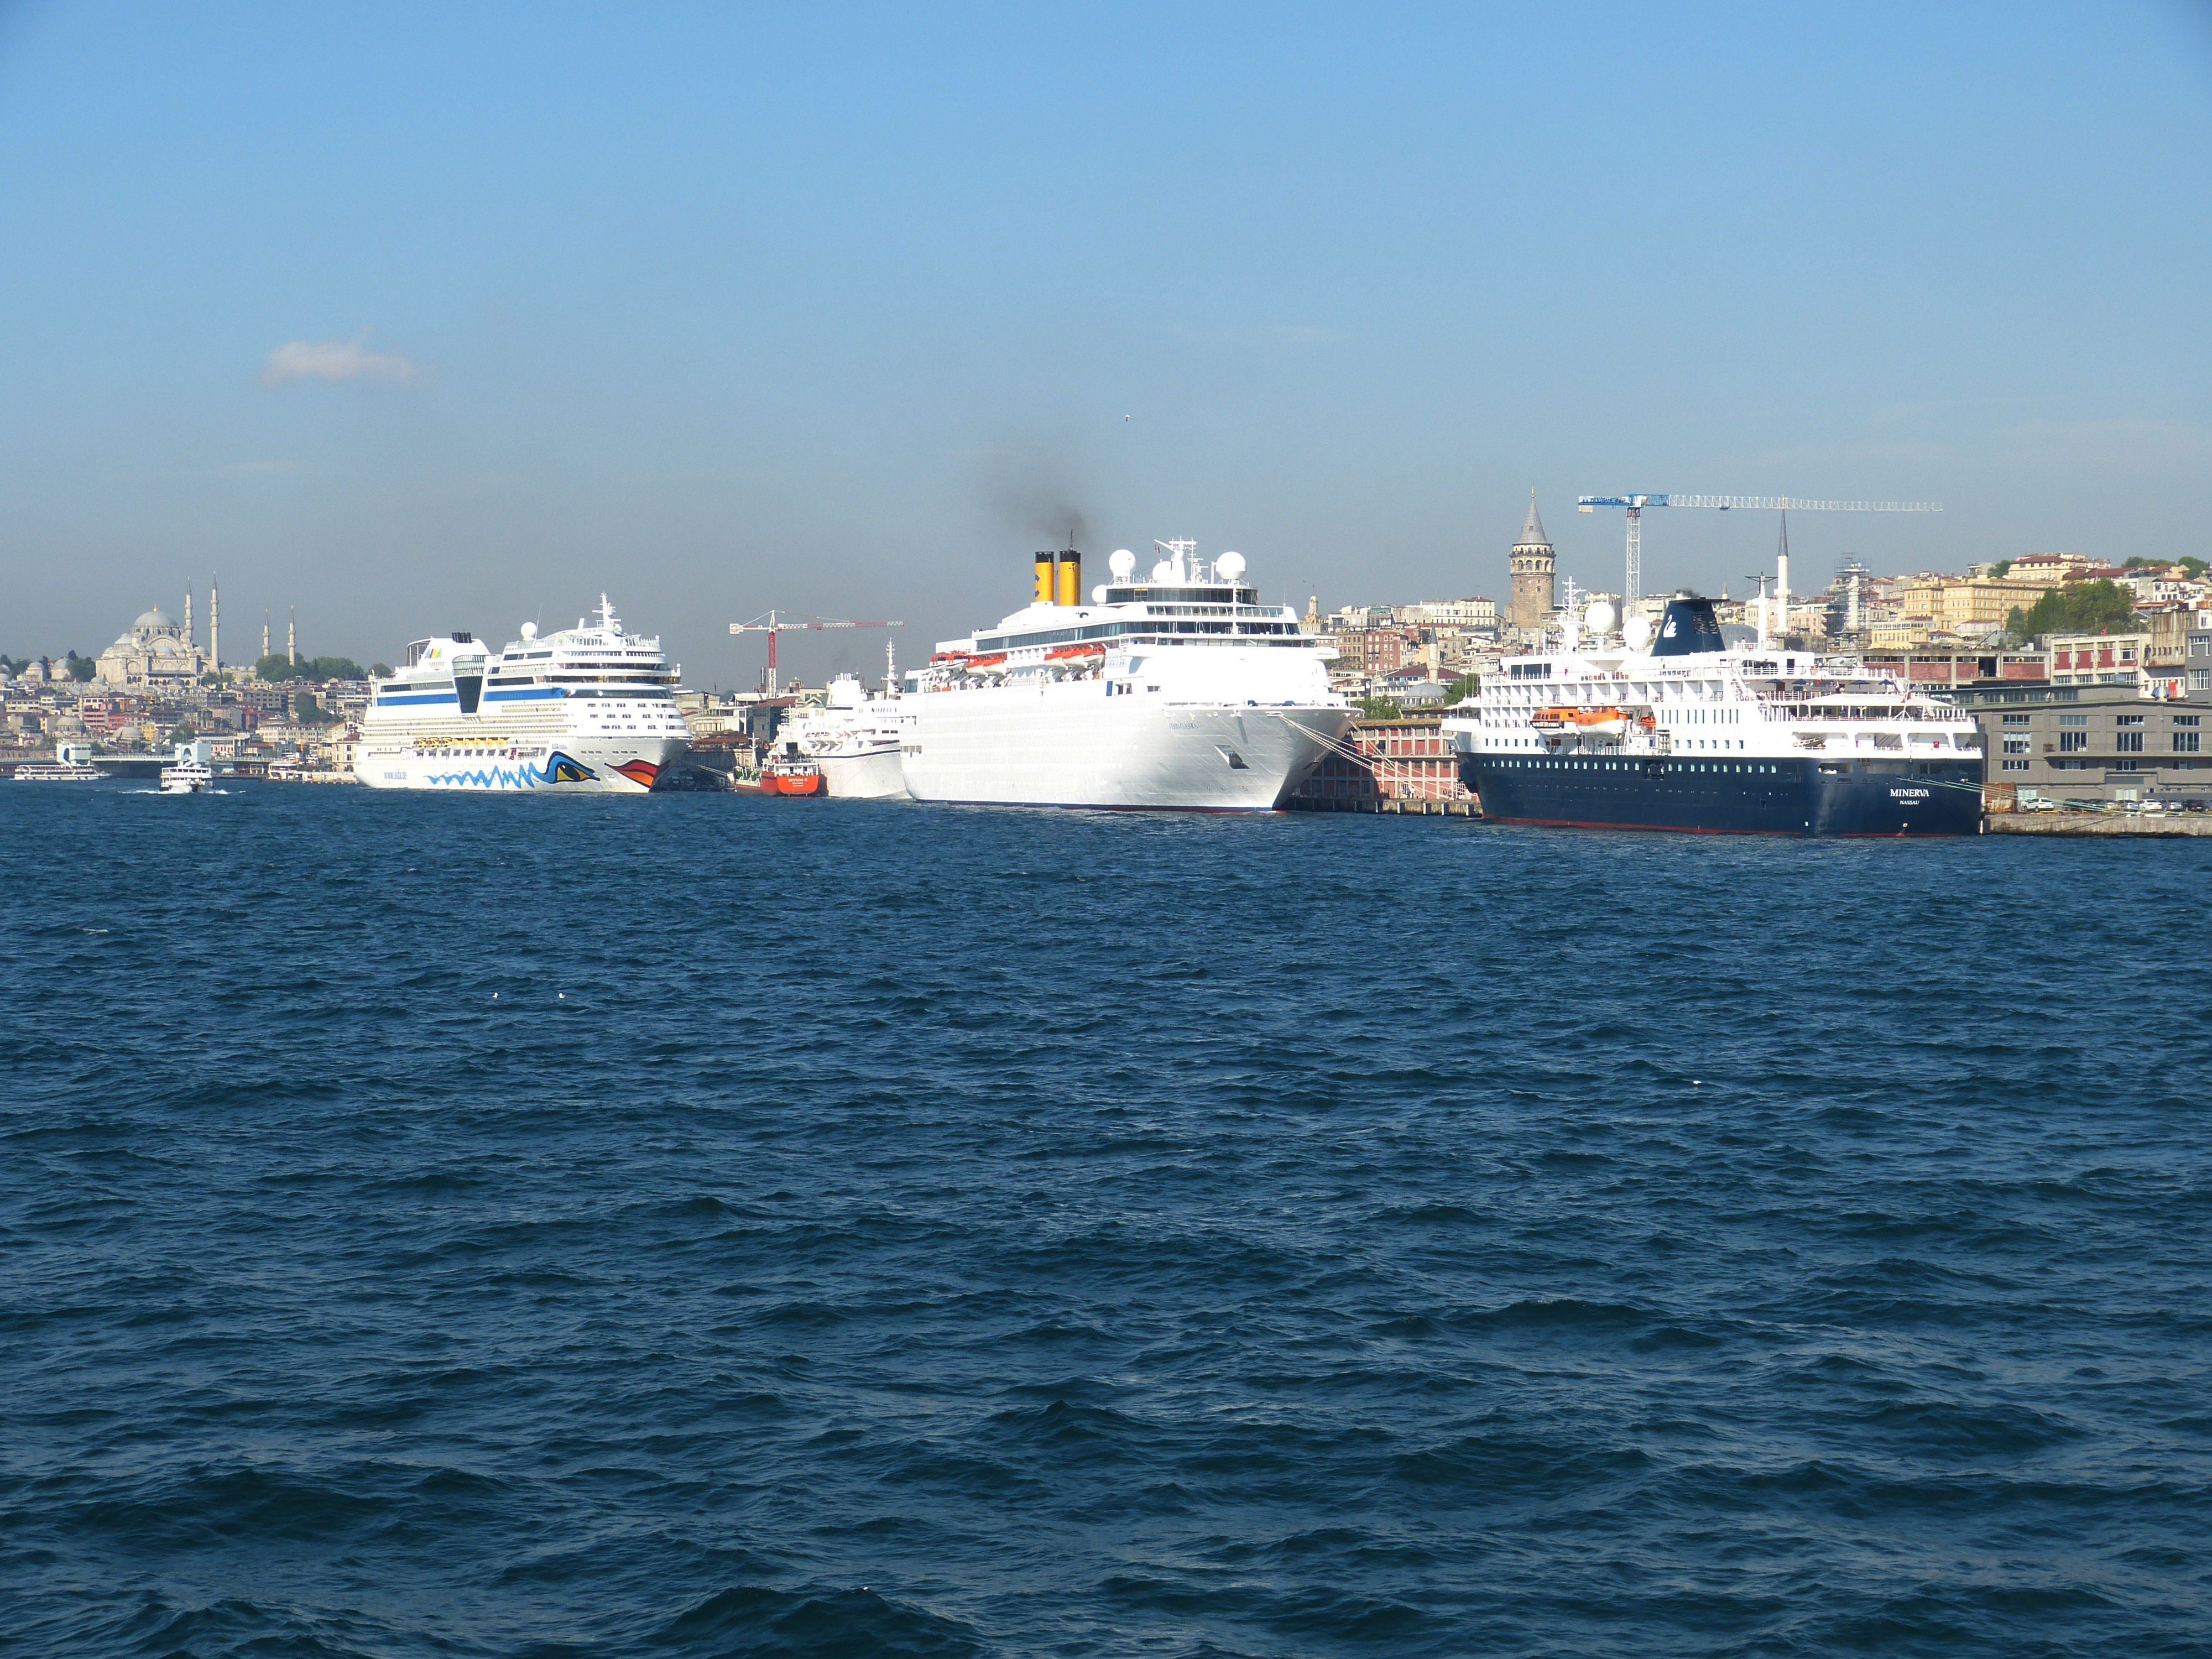
sea, coast, boat, ship, vehicle, yacht, holiday, bay, harbor, port, old town, cruise, ferry, tourists, infrastructure, turkey, istanbul, bosphorus, mosque, galata, channel, shipping, watercraft, cruise ship, orient, passenger ship, ship travel, freight transport, crusaders